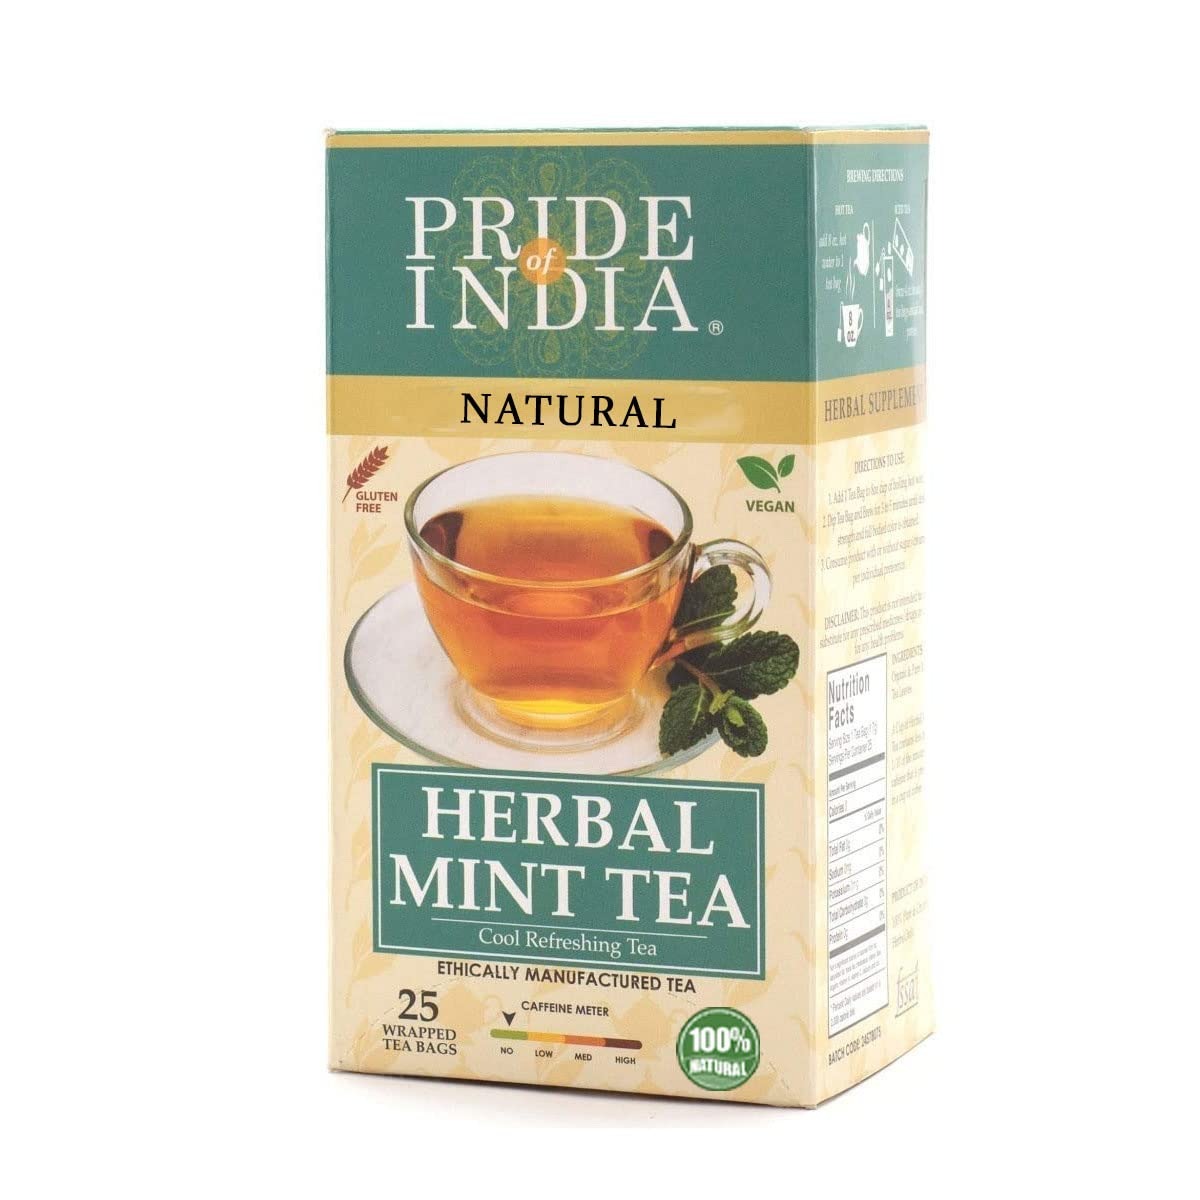
Item Name: Pride Of India - Natural Blue Sapphire (Butterfly Pea Bliss) - 25 Count, 6-Pack (150 Tea Bags @ $0.16 per Bag) - Direct from Source, Grown in Himalayas, Antioxidant Rich, Cool Refreshing Flavor, Best Value, No Caffeine
Bullet Point: Natural & Ethically Sourced Single Origin Tea - Grown in the foothills of the Himalayas
Product Description: Pride Of India brings the finest Indian tea that is Naturally cultivated on the fertile misty slopes of the Himalayas and carefully selected for its unique taste. Our ethically sourced single origin tea is hand picked, expertly blended, and sustainably packaged to nurture your health by providing essential nutrients in your diet. Our INDIAN MINT TEA delivers a unique strong aroma and a refreshing flavor due to its menthol content. It is made from pure peppermint infusions and widely popular for its whistling cool freshness and its natural health properties. This tea can be consumed at any time of the day or before bedtime. Brewing Directions Bring water to a rolling boil and add into a cup. Add 1 tea bag for every 1 cup of hot water. Let the tea leaves steep for 4-5 minutes to get optimal flavor & strength. Add sweetener as per desire. Remove the tea bag and enjoy the tea. If using a Tea Pot, add 2-3 Tea Bags per 0.75 liter (24oz) of hot water. We highly recommend using our Tempered Glass or Gooseneck Steel Tea Pots.
Value: 150.0
Unit: Count

Price: 27.99